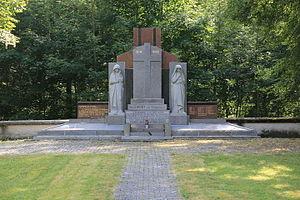
Beaumont-en-Verdunois est une commune française située dans le département de la Meuse, en région Grand Est.